MSG: The Warrior Lion Heart

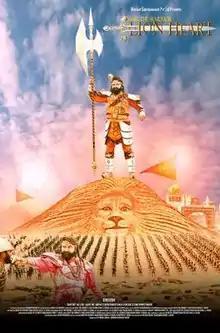
Theatrical release poster

MSG The Warrior Lion Heart is a 2016 Indian science fantasy adventure film co-directed by criminal religious leader Gurmeet Ram Rahim Singh and his daughter Honeypreet Insan. The film starring Singh, one of the directors himself, is a story of a medieval warrior fighting against aliens for the honour of his land.